Ernest B. Price

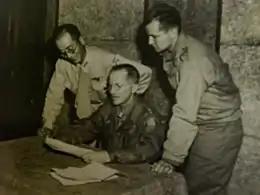
Price announcing Japanese surrender in China

After the atomic bomb was dropped on Japan in August 1945, Price was immediately dispatched to China, and landed with the first wave of American occupation troops. He was assigned as the civil affairs liaison officer on the personal staff of Major General Lemuel C. Shepherd, Jr., commander of the 6th Marine Division. Price was present for the formal surrender of Japanese forces in China on October 25, 1945, and made the first Chinese-language radio announcement of the surrender. In February 1946, he received a Bronze Star medal for his ""sound advice based on a thorough understanding of the Chinese people and of the civil affairs associated with the occupation of an area in which political and civil government problems were most complex.""